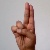
The image shows a hand gesture representing the letter 'U' in Indian Sign Language.